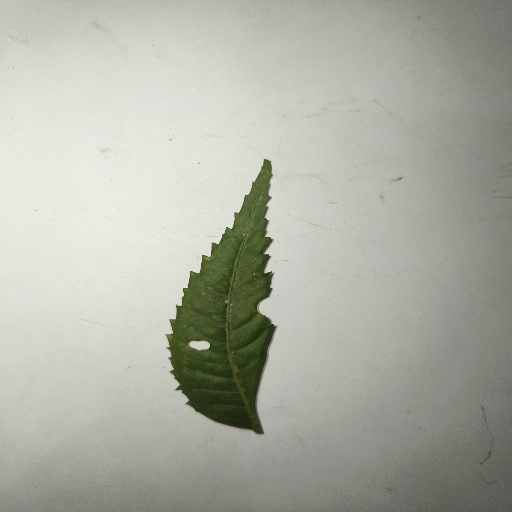
Species: Neem
Leaf condition: Shot Hole Leaf